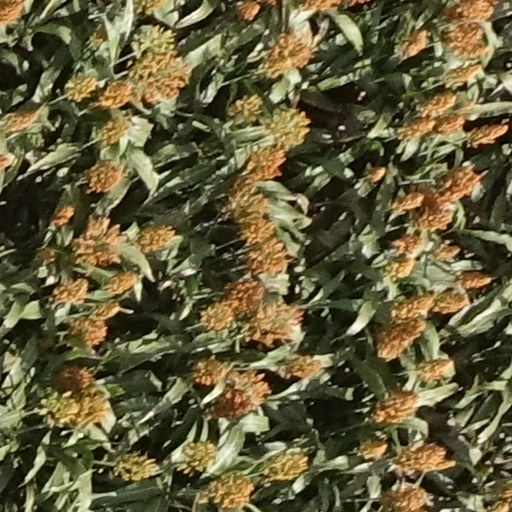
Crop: sorghum